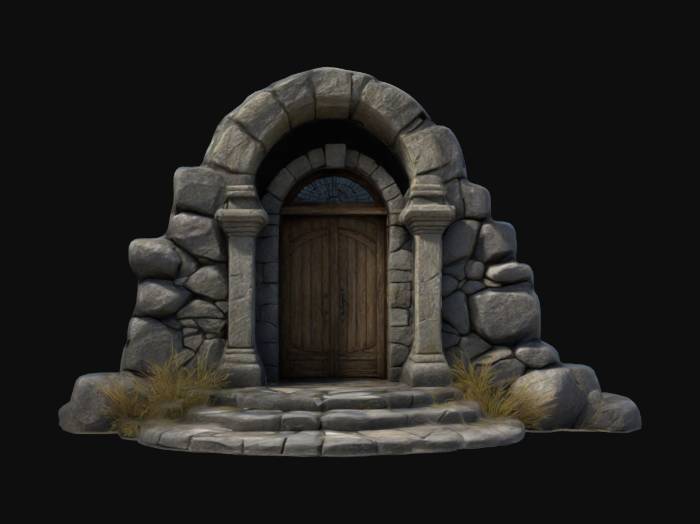
미적 점수 (1~10점): 9